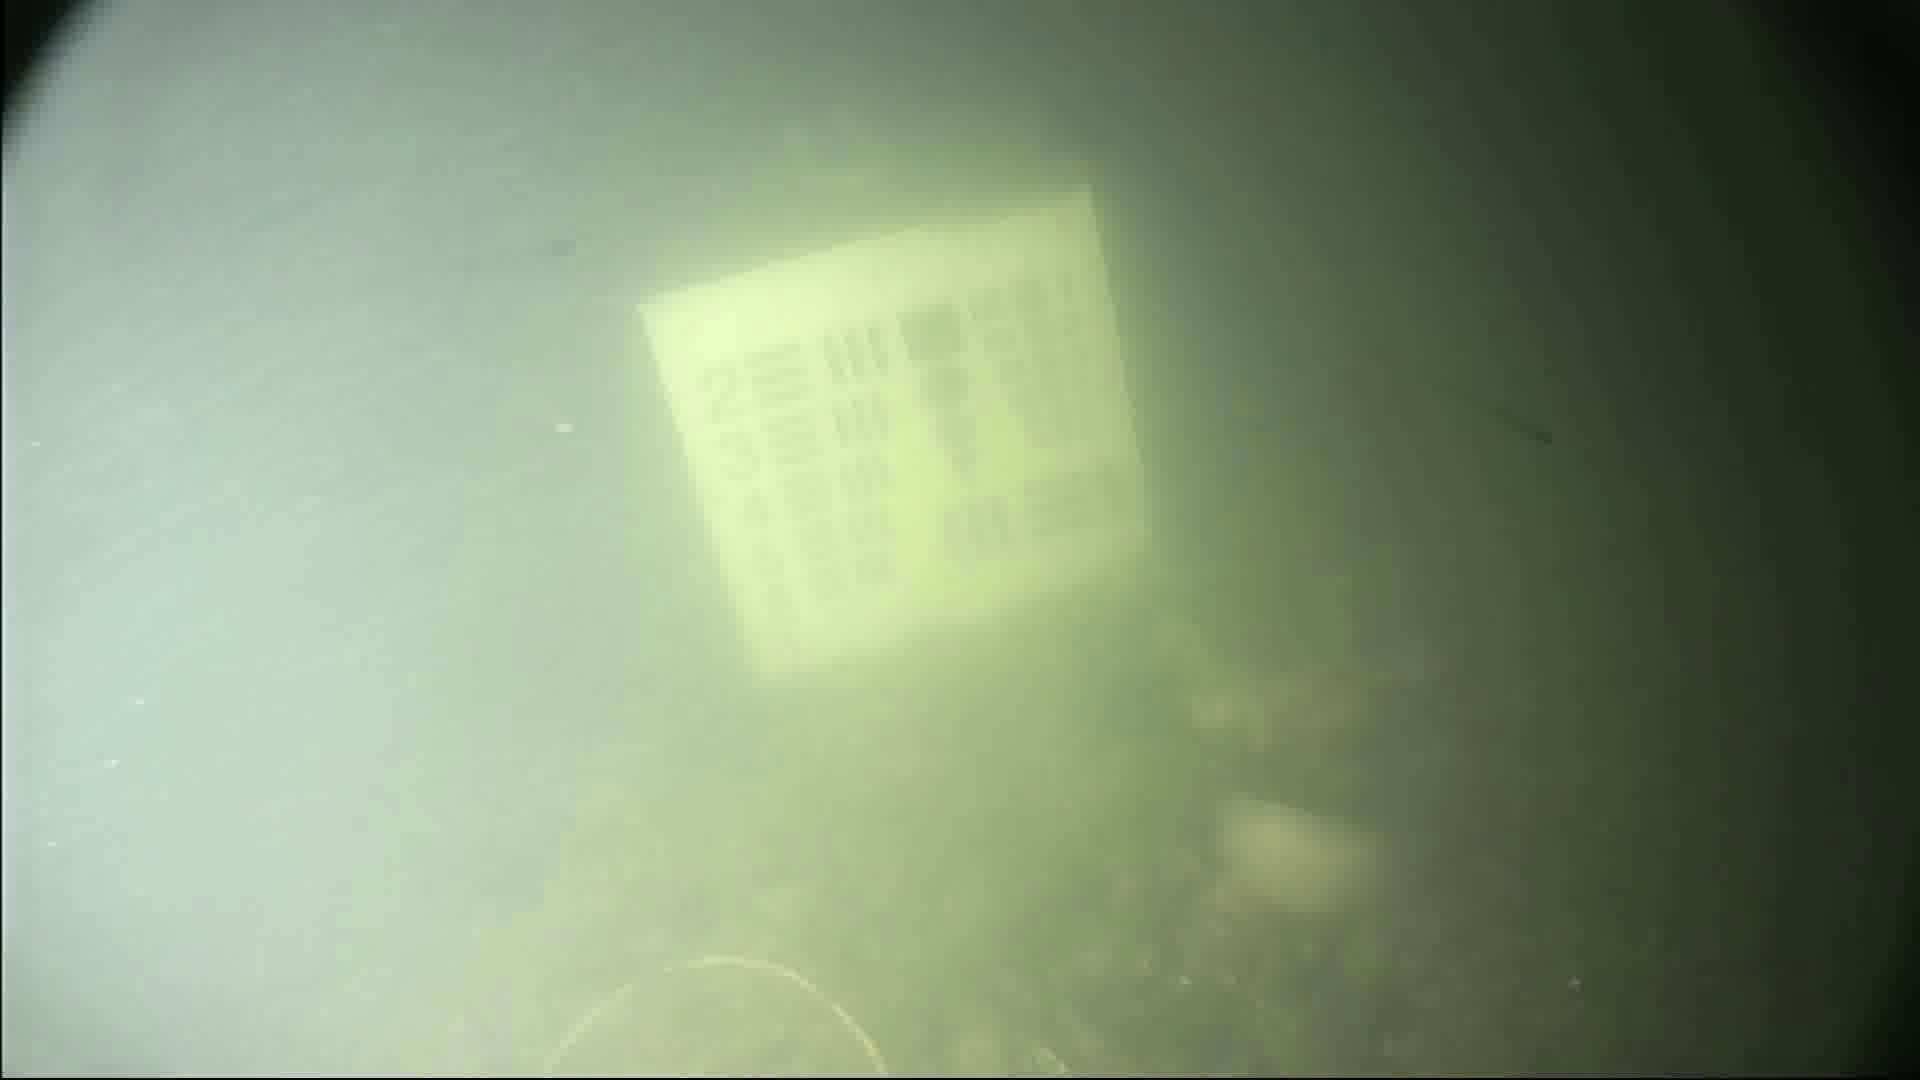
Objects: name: fish